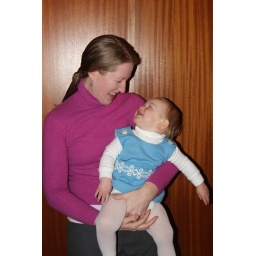
Clara laughing at mama in blue dress